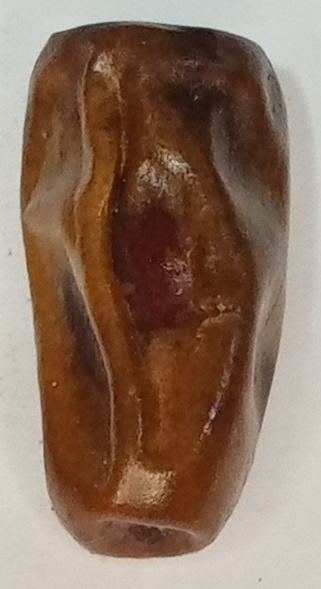
Variety: gajar
Size: small
Grade: grade-3